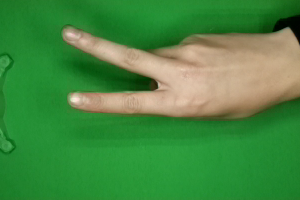
Label: scissors